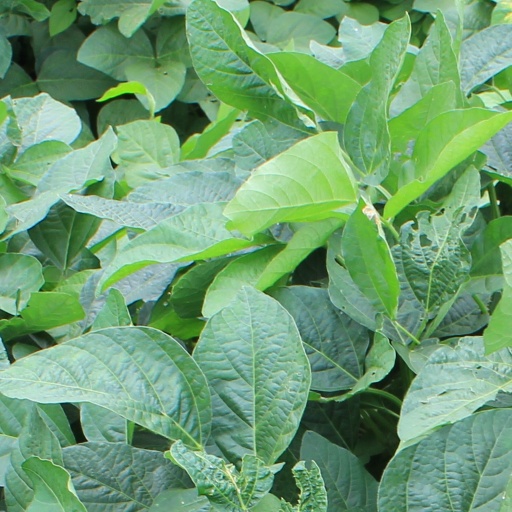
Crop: soybean